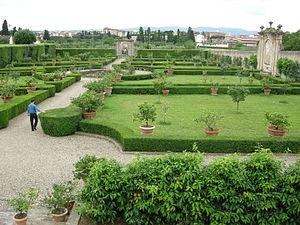
La Villa La Quiete est une villa qui se situe sur la colline de Castello aux abords de Florence, au pied du Monte Morello.